Traquairaspidiformes

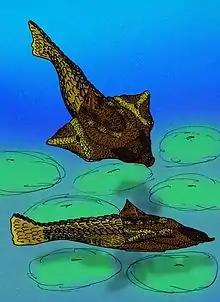
"Phialaspis symmondsi"

The head-shield and body armor of most traquairaspids form an almond shape. Plates have a distinctive ornamentation of tubercles: this ornamentation is very similar to the plate ornamentation of the heterostracan "Weigeltaspis". This similarity of ornamentation creates much confusion over the taxonomical placement of "Weigeltaspis", in addition to confusion over whether or not an isolated plate is of "Traquairaspis", or of "Weigeltaspis". Intact specimens of "Weigeltaspis" suggest a living animal similar to psammosteids like "Drepanaspis". The armor of "Phialaspis symmondsi" (once considered as species of "Traquairaspis") is shaped like a jet plane or paper airplane, with pointed wing-like crests and a dorsal crest near the posterior end of the armor. The body of "Yukonaspis," "Traquairaspis angusta", is greatly elongated, based on the holotype, a ventral plate.